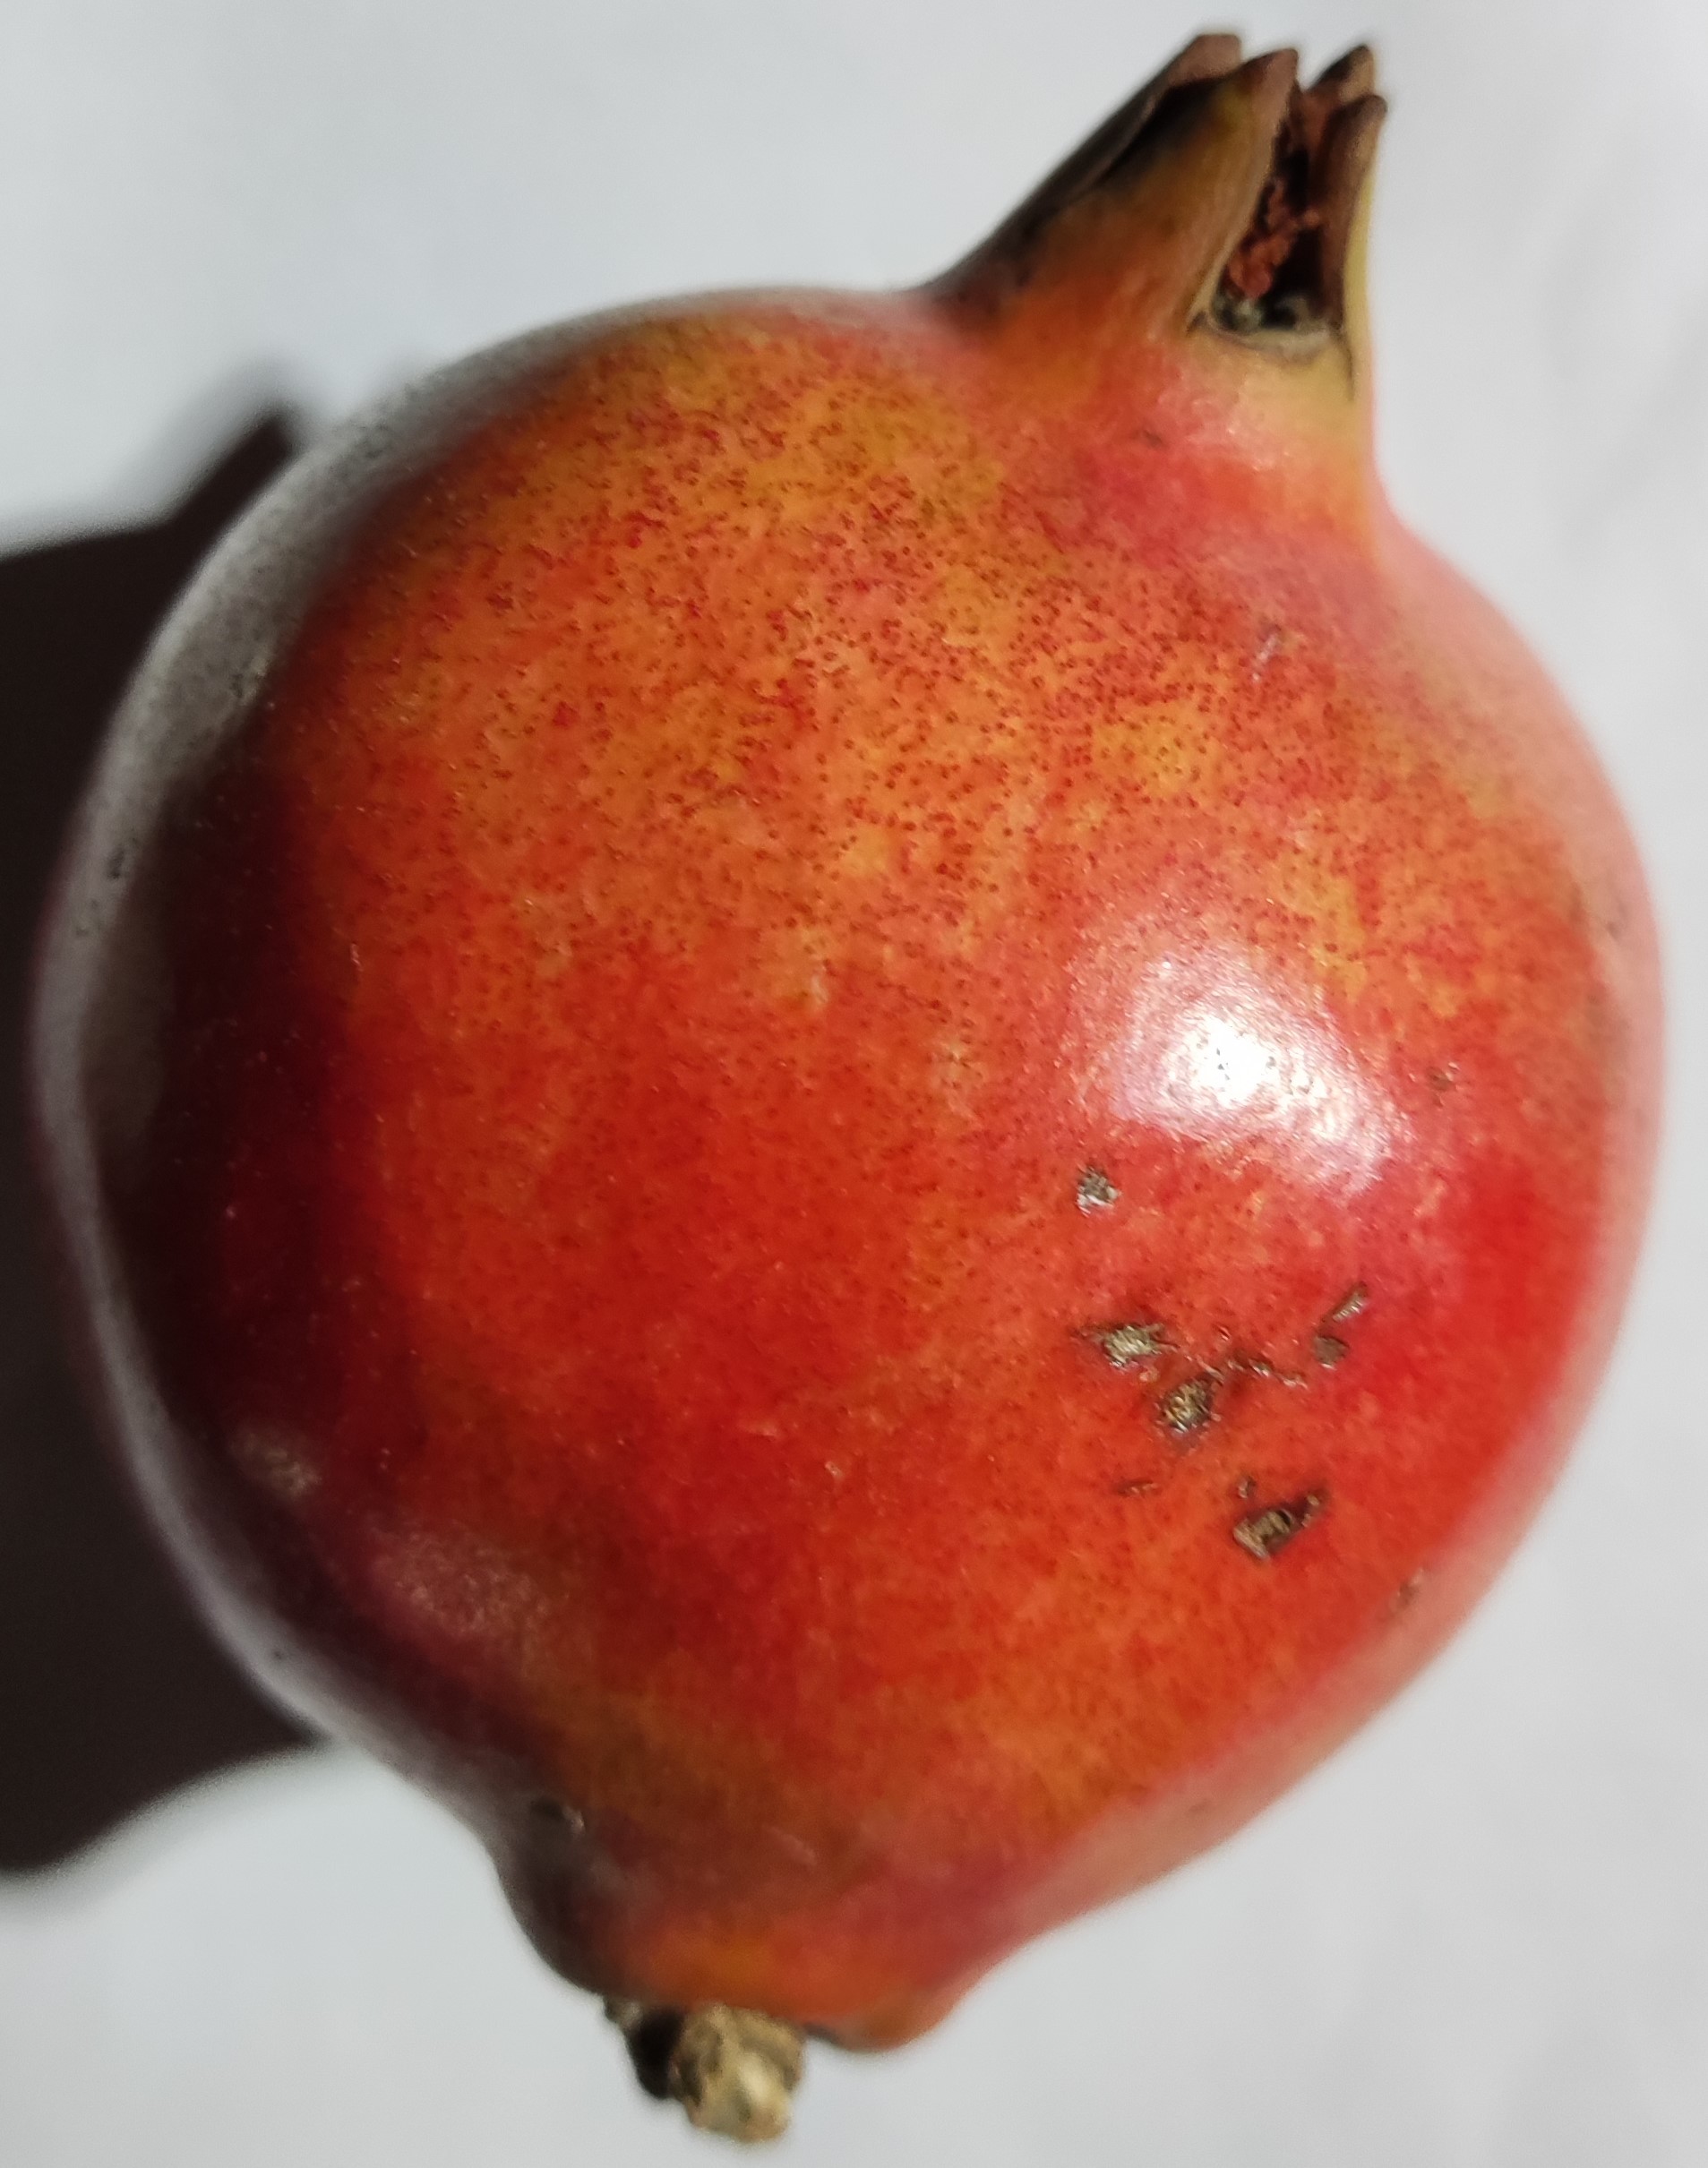
Fruit: pomegranate
Condition: fresh